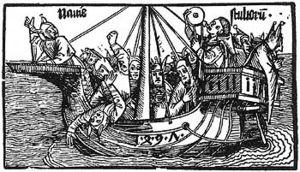
L’infirmité ne se démarque pas de la misère à l’époque médiévale. En effet celle-ci s’inscrit dans la classe sociale des pauvres en tout genre, malheureux de la vie, mais aussi, pour les deux derniers siècles de l’époque médiévale, bohémiens, filles de joies, jongleurs, truands et autres marginaux. Les pauvres et les infirmes sont partout à l’époque médiévale et sont loin de représenter un phénomène isolé.